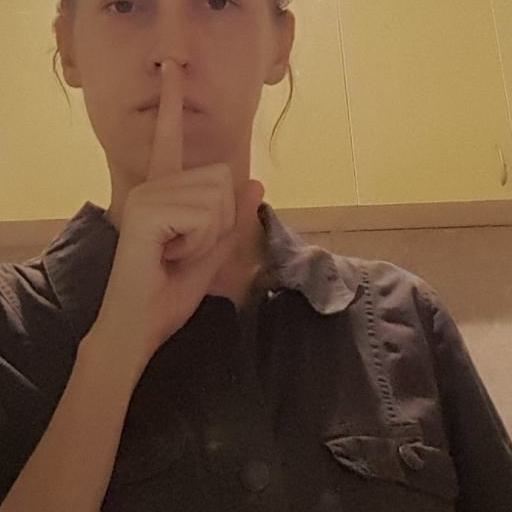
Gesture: mute